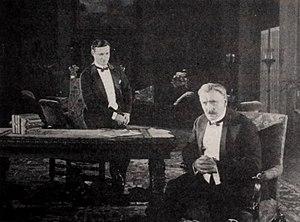
Bert Sprotte est un acteur allemand, né le 9 décembre 1870 à Chemnitz, mort le 30 décembre 1949 à Los Angeles.